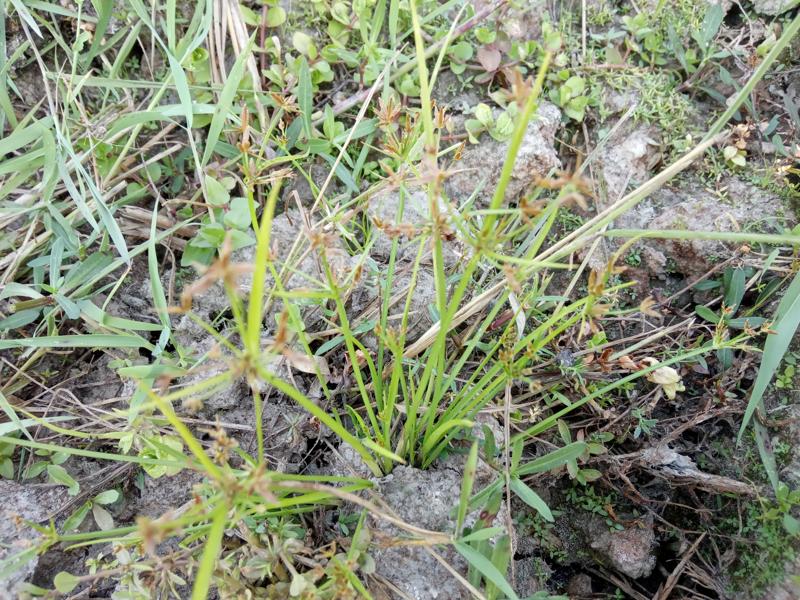
Weed species: Cyperus ochraceus